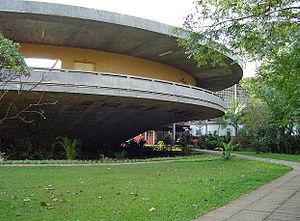
L'École polytechnique de l'Université de São Paulo est une école d'ingénieurs brésilienne fondée en 1893. C'est une institution de référence en Amérique latine. Son campus est situé à São Paulo. L'école a été intégrée dans l'Université de São Paulo en 1934. Ses nombreux diplômés tout au long de l'histoire occupent importants postes publics et privés et l'école est une référence de sa tradition et qualité. Elle a de nombreux partenariats d'échanges internationaux et de la recherche. Elle est souvent considérée comme la meilleure école d'ingénieurs de l'Amérique Latine par des rangs internationaux.